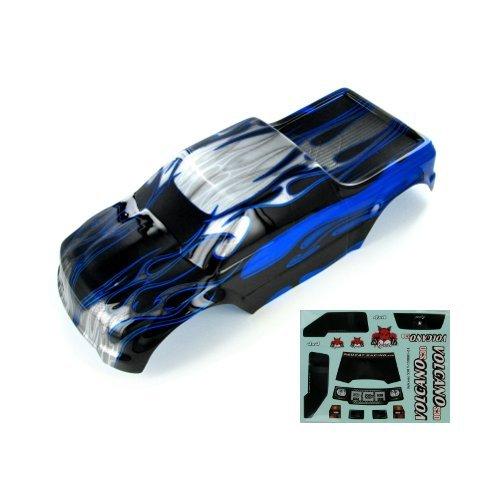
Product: Redcat Racing 88049-BL Pickup Truck Body (1/10 Scale), Black/Blue
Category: Hobbies | Remote & App Controlled Vehicles & Parts | Remote & App Controlled Vehicle Parts | Vehicle Bodies & Scale Accessories | Car & Truck Bodies
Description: Genuine Redcat Racing Replacement part  88049-BL.
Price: $23.29